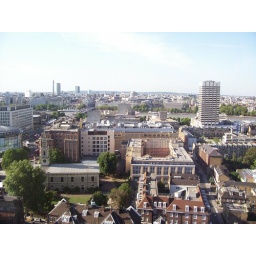
View from my bedroom window in the bright early morning #2